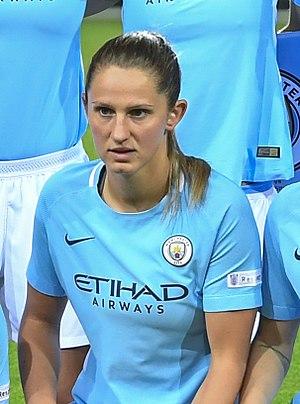
Abbie McManus, née le 14 janvier 1993 à Prestwich, est une footballeuse internationale anglaise évoluant au poste de défenseuse à Manchester United.